Describe the emotion expressed in this image:  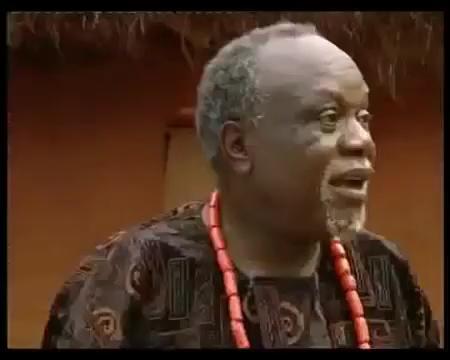
This person displays Pain, valence and arousal with low intensity.